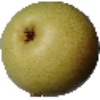
Label: Pear 1